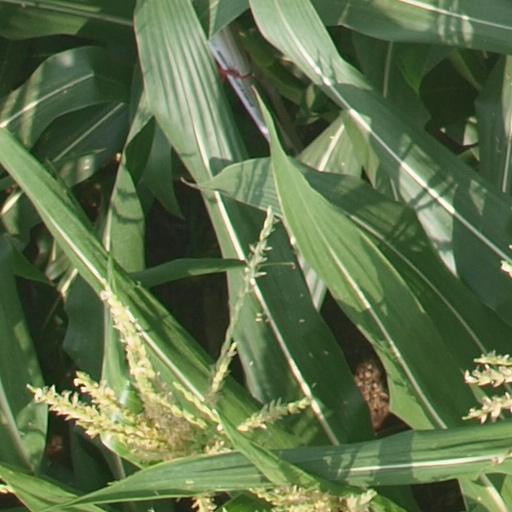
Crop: maize; corn